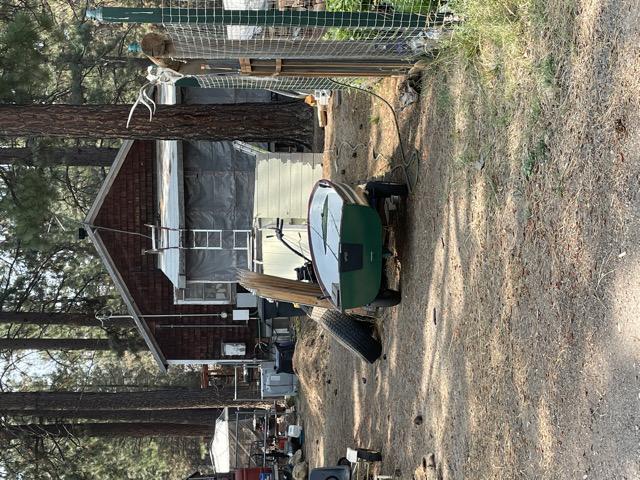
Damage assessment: no_damage